Joey Logano

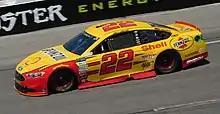
Logano's race-winning car during the 2017 Toyota Owners 400

At Charlotte, the opening race in the Round of 12, Logano's day ended early with a series of tire blowouts, leaving him with a 36th-place finish. This was followed by a third-place finish at Kansas. At Talladega, Logano was penalized early when his car left pit road dragging the jack during the first round of green-flag pit stops, but went on to win the race in overtime and clinched a spot in the Round of 8. The win marked the third straight restrictor-plate victory for Team Penske, after Keselowski's earlier victories at Talladega and Daytona. A win at Phoenix guaranteed Logano a place in the final 4 at Homestead.